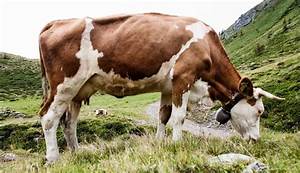
Label: mucca